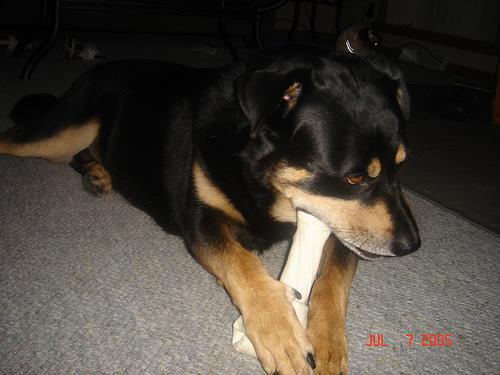
Rottweiler